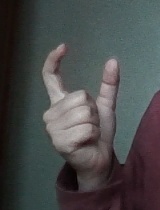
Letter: nun